William the Conqueror

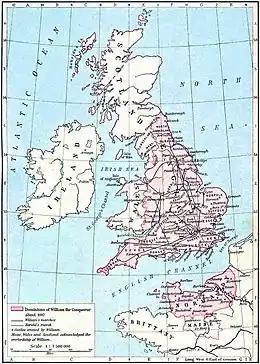
Map showing William's lands in 1087 (light pink)

In 1068 Edwin and Morcar rose in revolt, supported by Gospatric, Earl of Northumbria. Orderic Vitalis states that Edwin's reason for revolting was that the proposed marriage between himself and one of William's daughters had not taken place, but another reason probably included the increasing power of fitzOsbern in Herefordshire, which affected Edwin's power within his own earldom. The king marched through Edwin's lands and built Warwick Castle. Edwin and Morcar submitted, but William continued on to York, building York and Nottingham Castles before returning south. On his southbound journey, he began constructing Lincoln, Huntingdon, and Cambridge Castles. William placed supporters in charge of these new fortifications – among them William Peverel at Nottingham and Henry de Beaumont at Warwick – then returned to Normandy late in 1068.